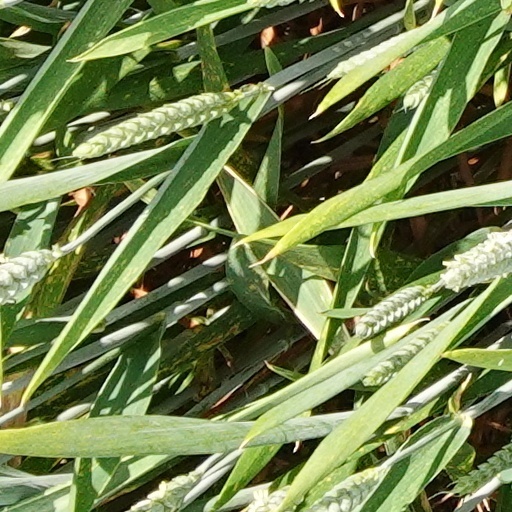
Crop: wheat